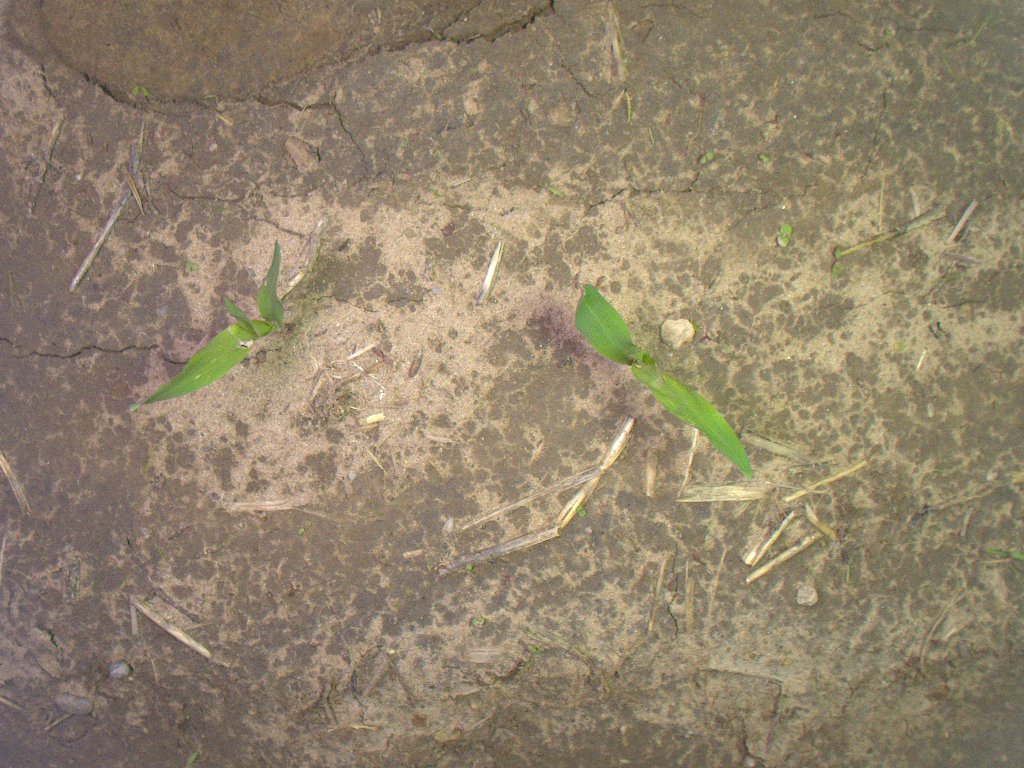
Crop: maize
Objects: maize, maize, stem_maize, stem_maize